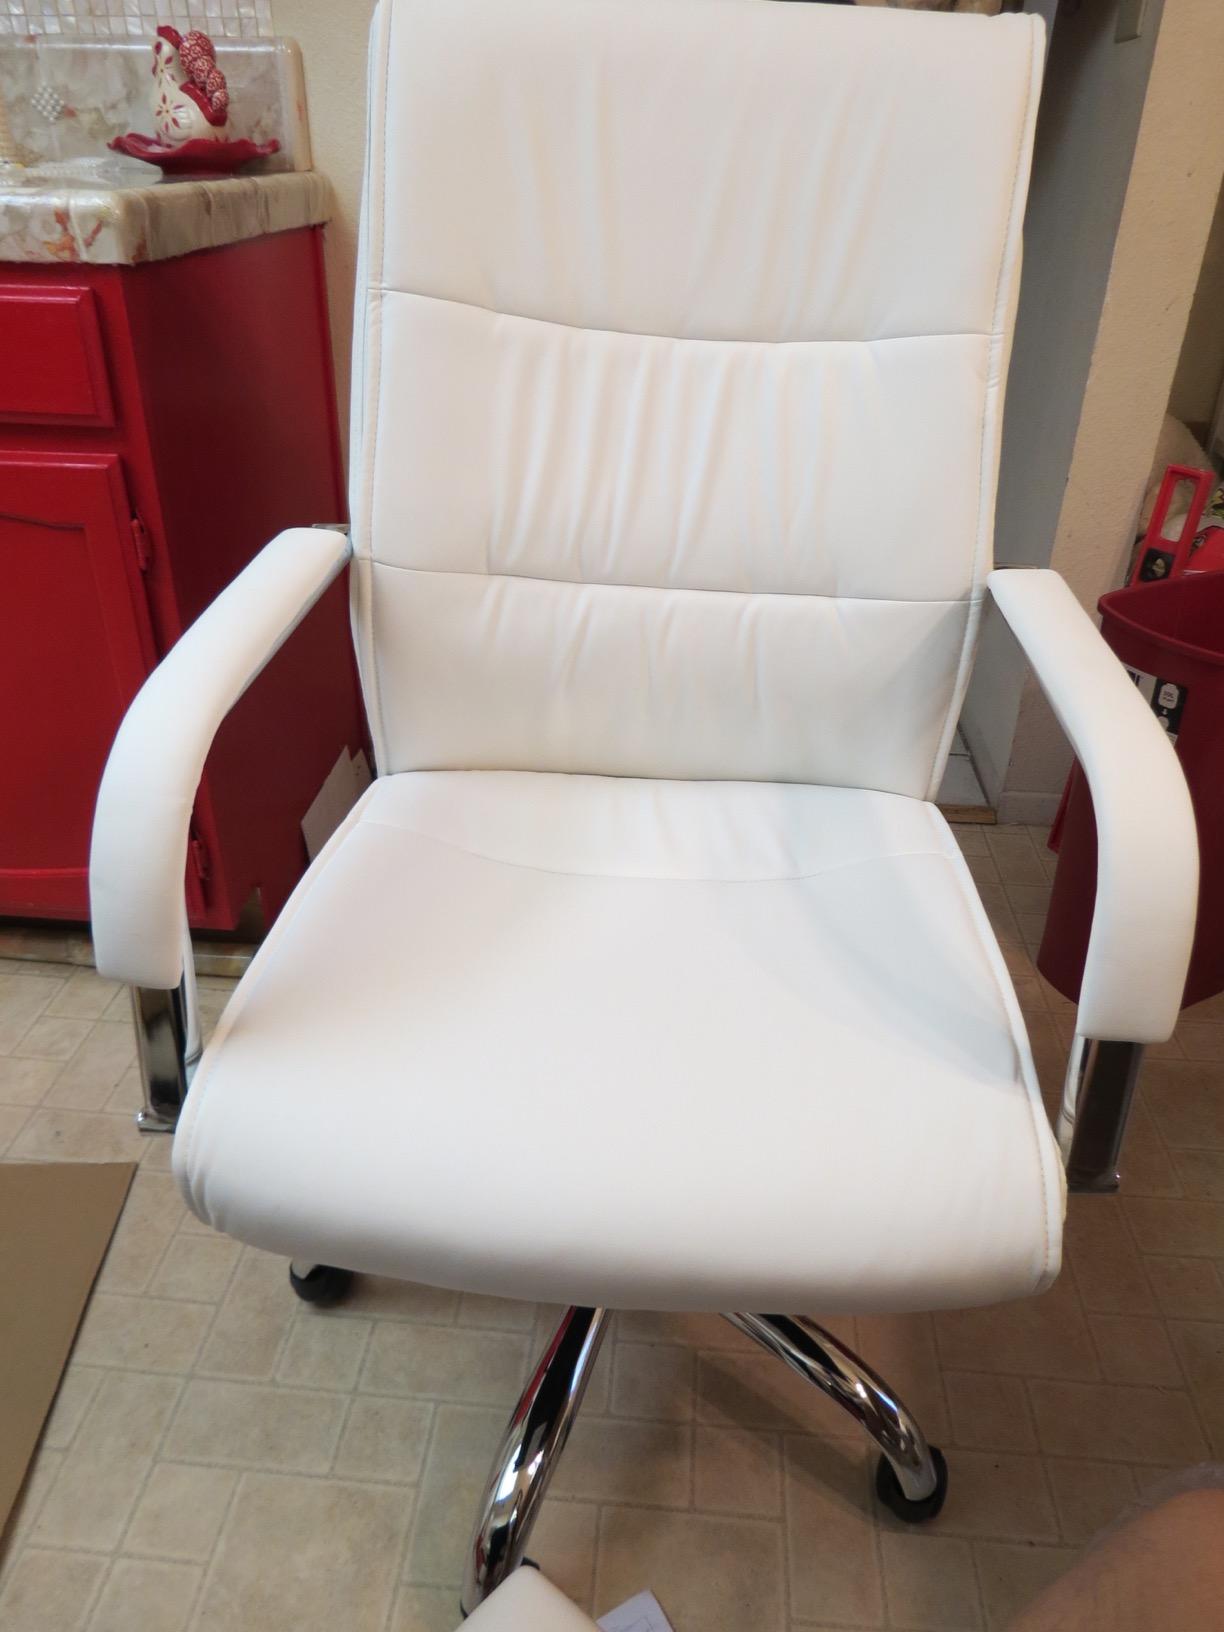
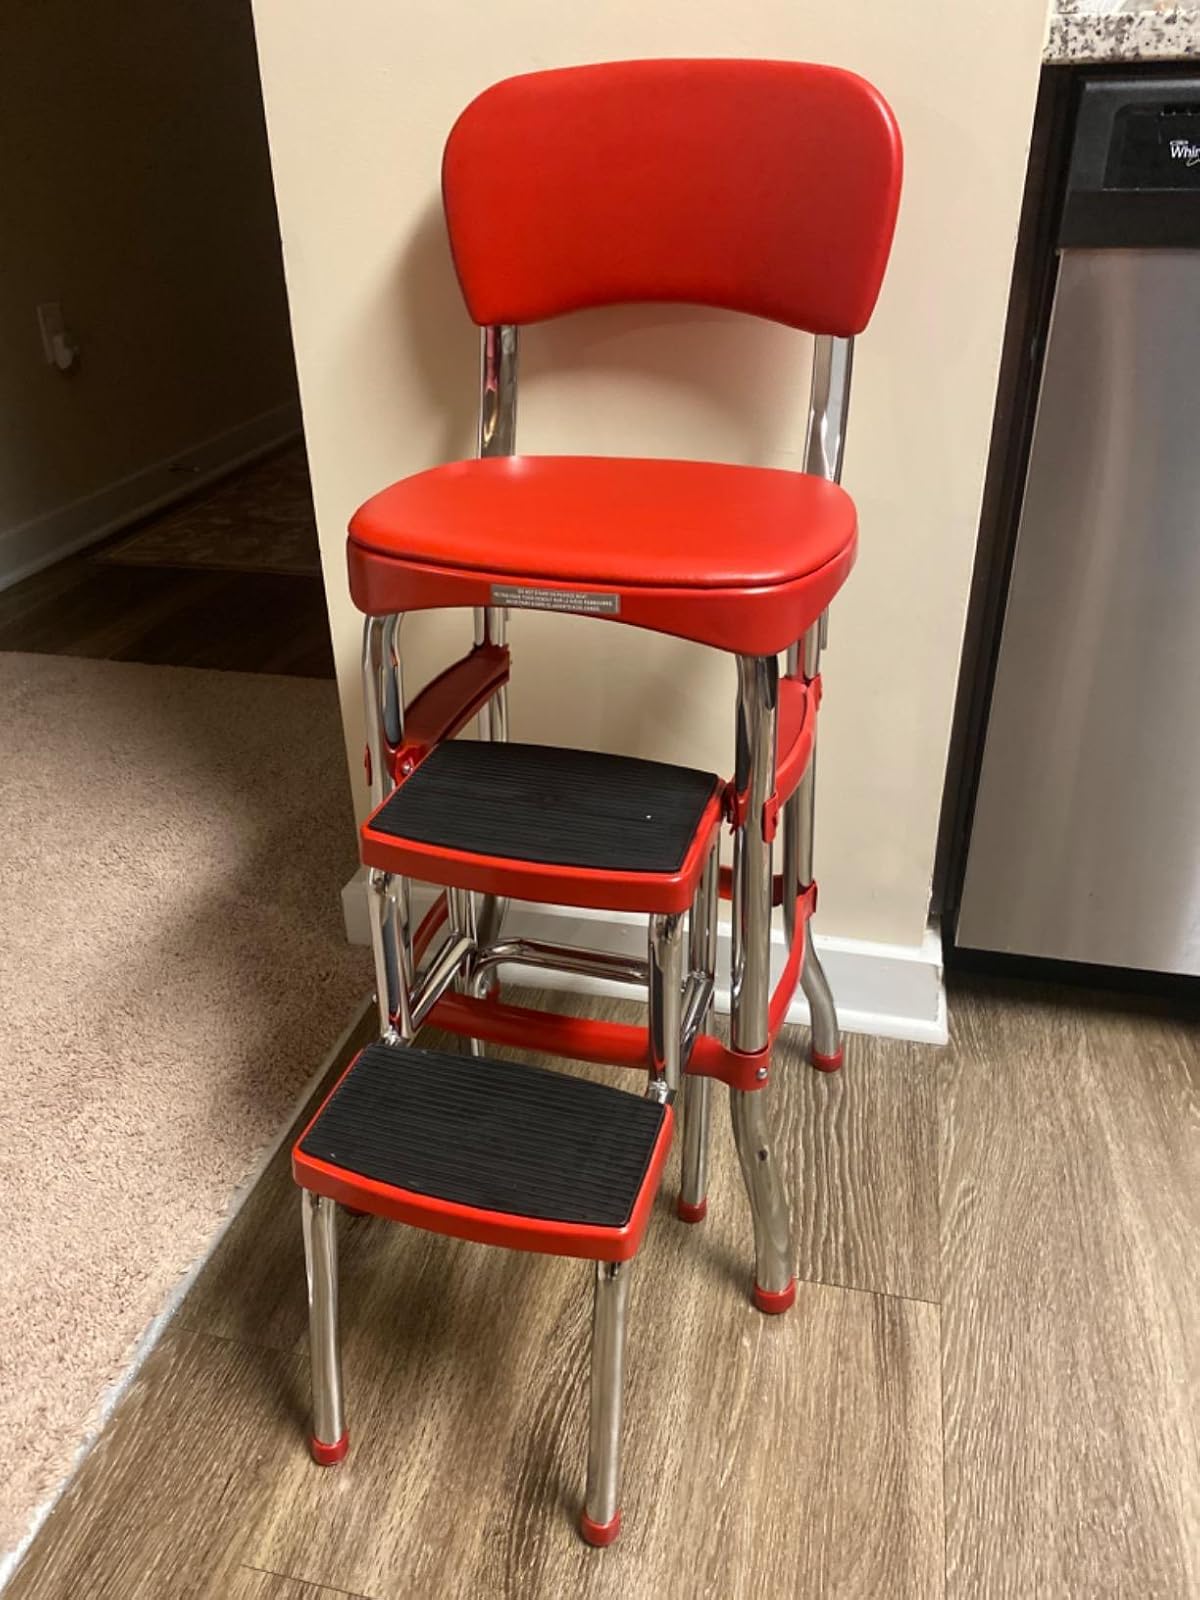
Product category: items_chair
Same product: no